BWT (company)

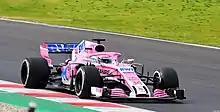
Force India car sponsored by BWT

BWT has a wide range of sponsorship deals with various motorsport teams, such as Mücke Motorsport in DTM, Forze Hydrogen Electric Racing (a student racing team from the Delft University of Technology making hydrogen-powered race cars), ADAC GT Masters, Formula 4, and Walter Lechner Racing in the high-profile Porsche Carrera Cup Germany and Porsche Supercup.